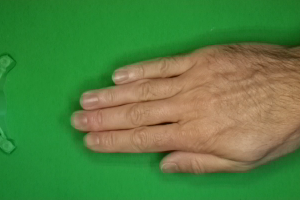
Label: paper